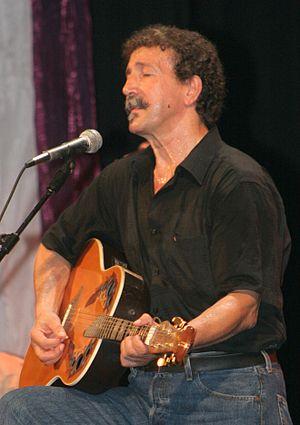
Lounis Aït Menguellet, et de son vrai nom Abdenbi Aït Menguellet né le 17 janvier 1950 à Ighil Bouammas dans la commune d'Iboudraren en Algérie est un poète et chanteur algérien d'expression kabyle.